Margaret Thatcher

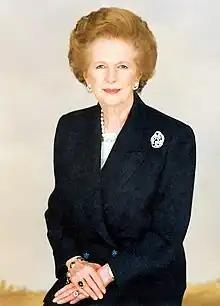
Studio portrait,

Margaret Hilda Thatcher, Baroness Thatcher (13 October 19258 April 2013), was a British stateswoman who served as Prime Minister of the United Kingdom from 1979 to 1990 and Leader of the Conservative Party from 1975 to 1990. She was the longest-serving British prime minister of the 20th century and the first woman to hold the position. As prime minister, she implemented policies that came to be known as Thatcherism. A Soviet journalist dubbed her the "Iron Lady", a nickname that became associated with her uncompromising politics and leadership style.